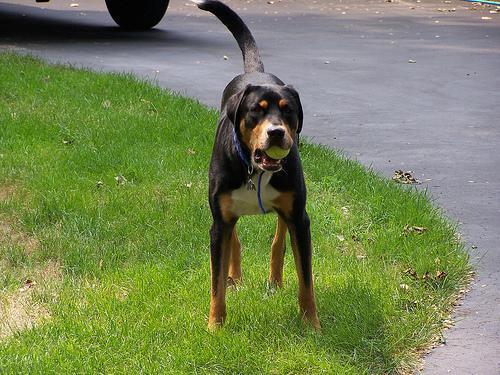
Greater_Swiss_Mountain_dog